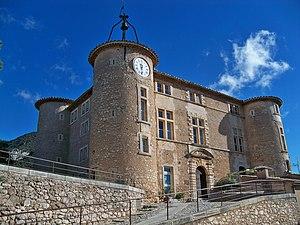
Chateau de Rustrel, Vauclue, France
Cet article recense les monuments historiques du département de Vaucluse, en France.
Le château de Rustrel, est le château du village de Rustrel, dans le département français du Vaucluse. Il abrite la mairie et un gîte.
Rustrel est une commune française située dans le département de Vaucluse et la région Provence-Alpes-Côte d'Azur.